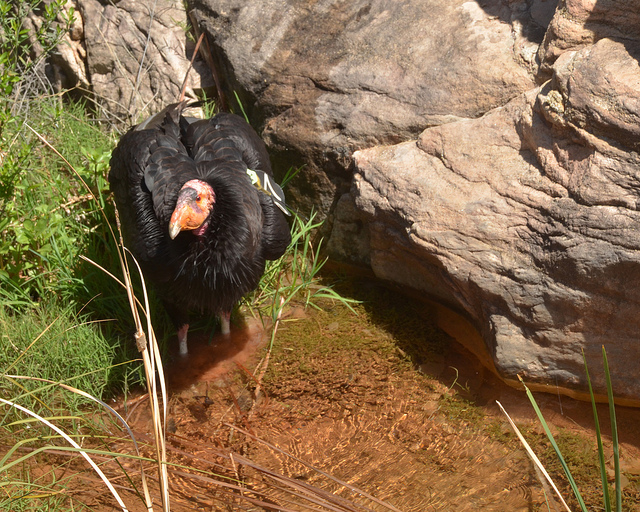
user: Given an image and a question. Answer the question in a short answer. Question: What would you have to remove from this animal before cooking it? Short Answer:
assistant: feather